Capital Centre (Landover, Maryland)

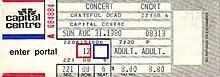
A ticket from a Grateful Dead concert at the arena in 1980.

The Grateful Dead recorded and released three shows performed at the arena: "Dick's Picks Volume 20" on September 25, 1976, "Terrapin Station (Limited Edition)" on March 15, 1990 (on bass guitarist Phil Lesh's 50th birthday), and "Spring 1990" on March 16, 1990, the next night. The Grateful Dead played a total of 26 times at the arena from 1974 until 1993. Three more shows were played in 1994 under the new name, USAir arena.